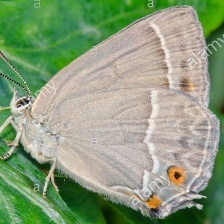
Species: PURPLE HAIRSTREAK